Know Your Mushrooms

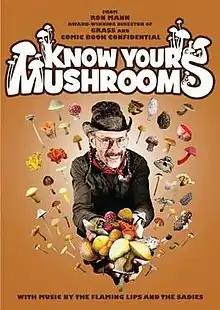

Know Your Mushrooms is a 2008 documentary film by Canadian director Ron Mann.